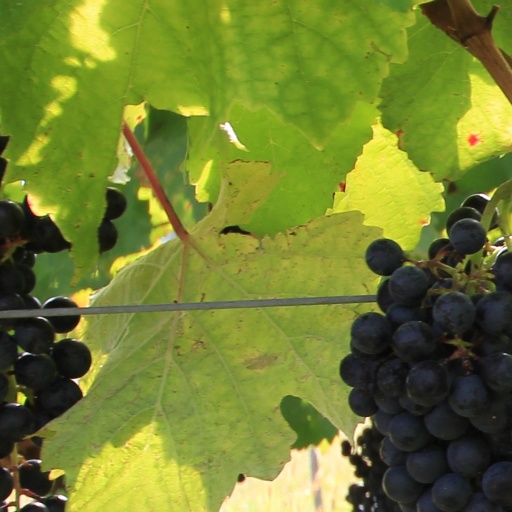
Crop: grape